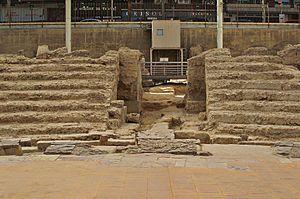
Détails des gradins du théâtre romain de Saragosse (Province de Saragosse, Aragon, Espagne).
Le théâtre romain de Caesaraugusta est un théâtre de l'époque romaine construit dans la première moitié du Iᵉʳ siècle à Caesaraugusta. Il a une capacité d'environ 6 000 spectateurs et servit de modèle pour le théâtre de Marcellus à Rome. Il est utilisé jusqu'au IIIᵉ siècle, où les matériaux sont réutilisés pour construire des murs et d'autres bâtiments. En 1974, des recherches archéologiques ont mis au jour le théâtre, et aujourd'hui ses vestiges peuvent être visités au Musée du théâtre de Caesaraugusta. Le 8 octobre 2001, il est déclaré bien d'intérêt culturel dans la catégorie monument.